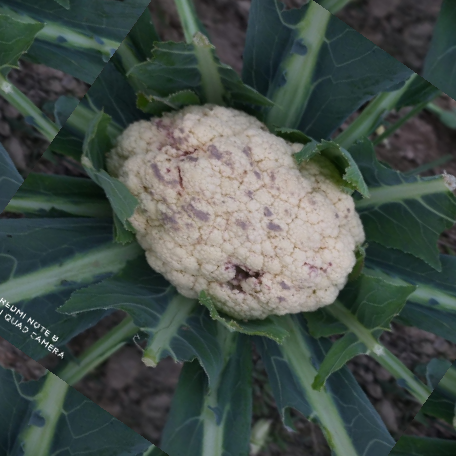
Label: Bacterial spot rot